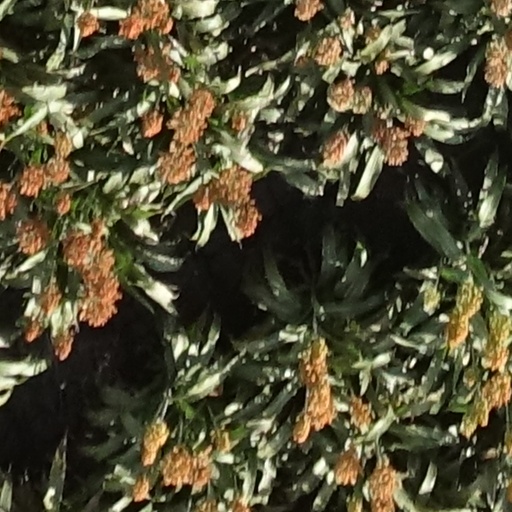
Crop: sorghum